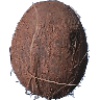
Label: Cocos 1